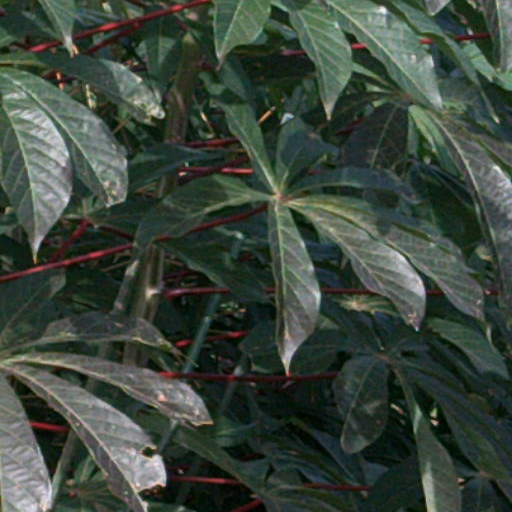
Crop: cassava